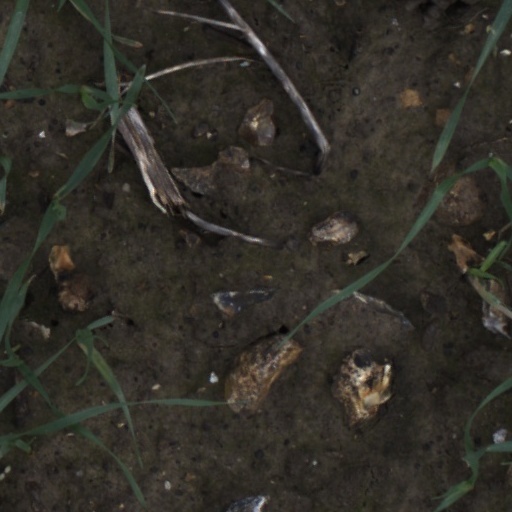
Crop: wheat